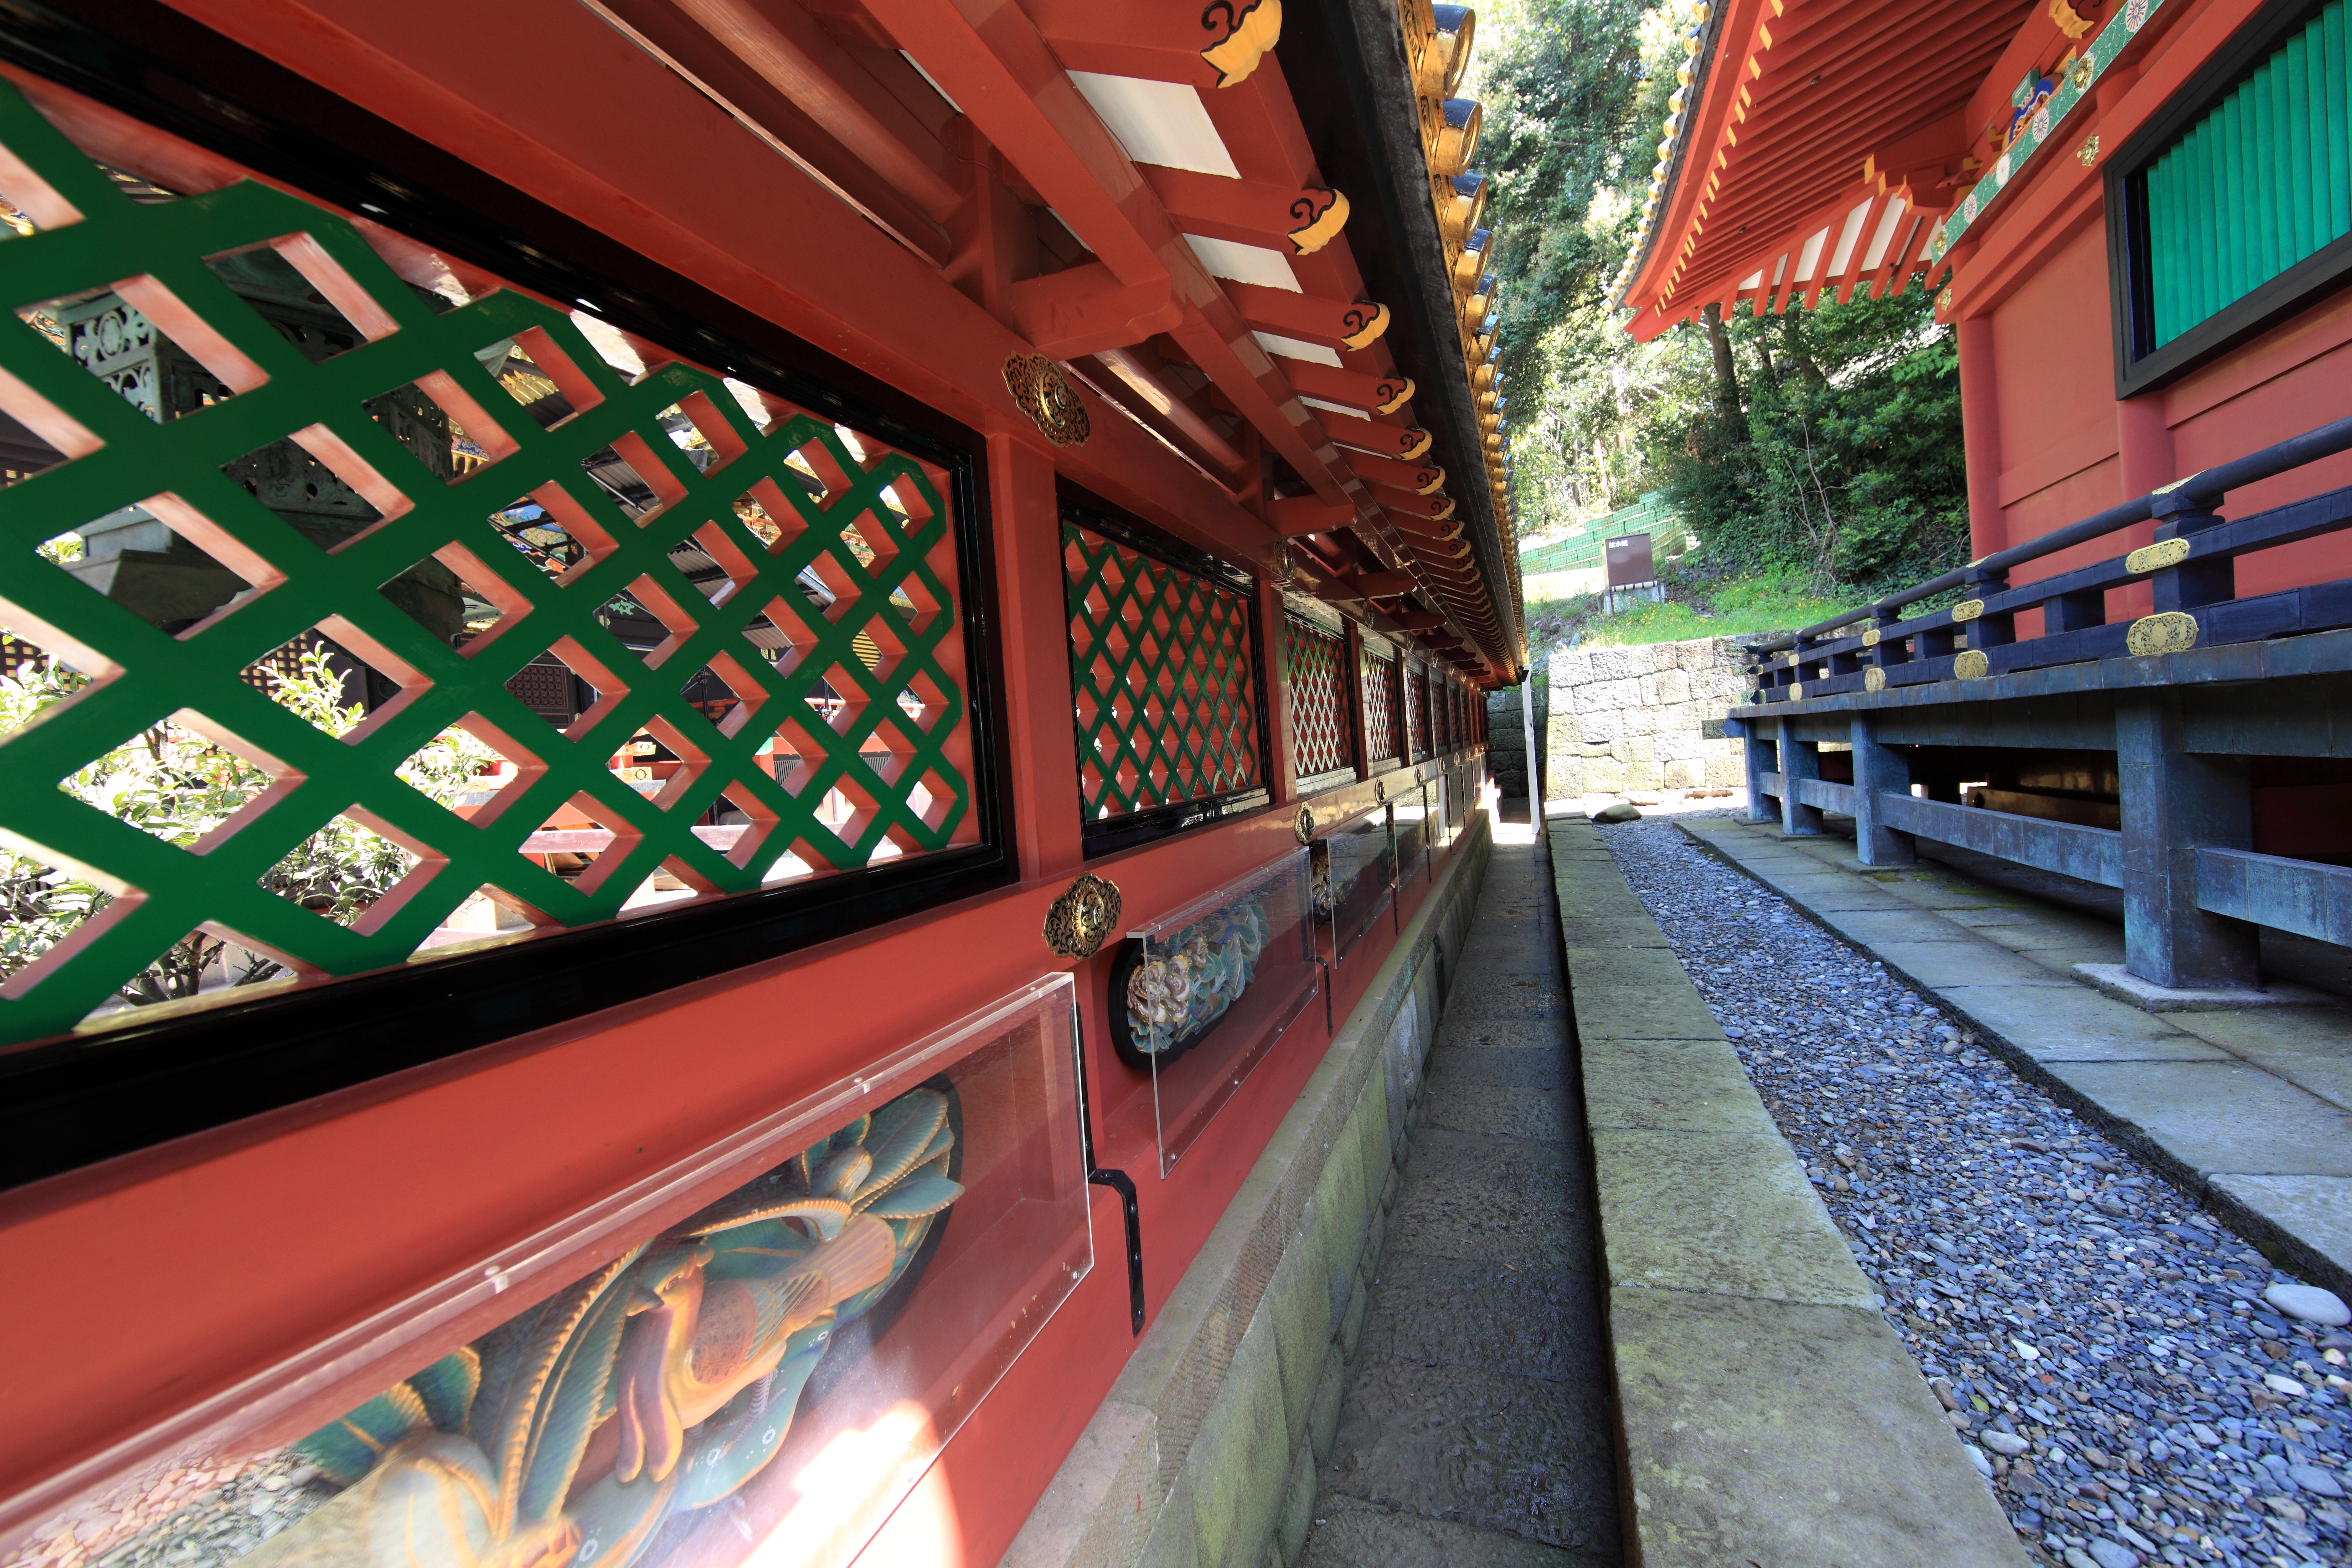
train, transport, high, vehicle, public transport, shrine, 5d, hires, markii, hi, res, resolution, shizuoka, kunohzantoushouguu, rolling stock